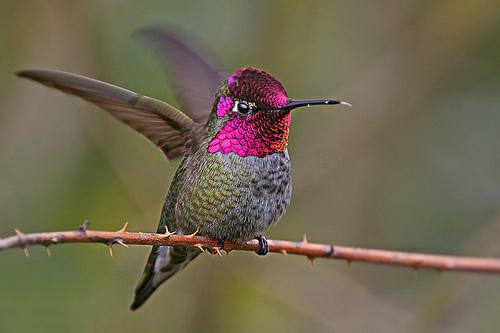
A photo of a anna hummingbird